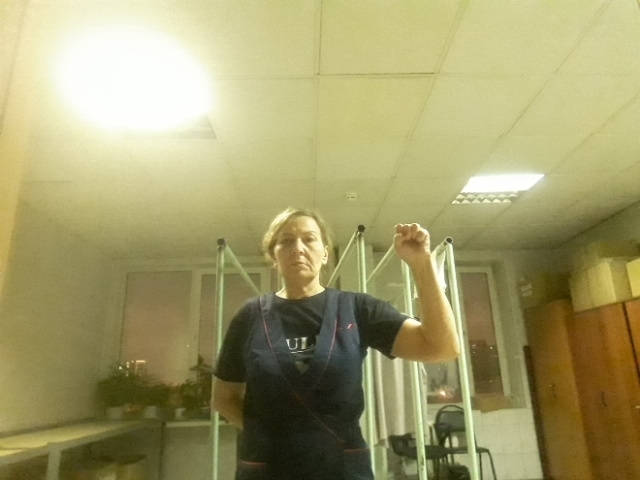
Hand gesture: fist